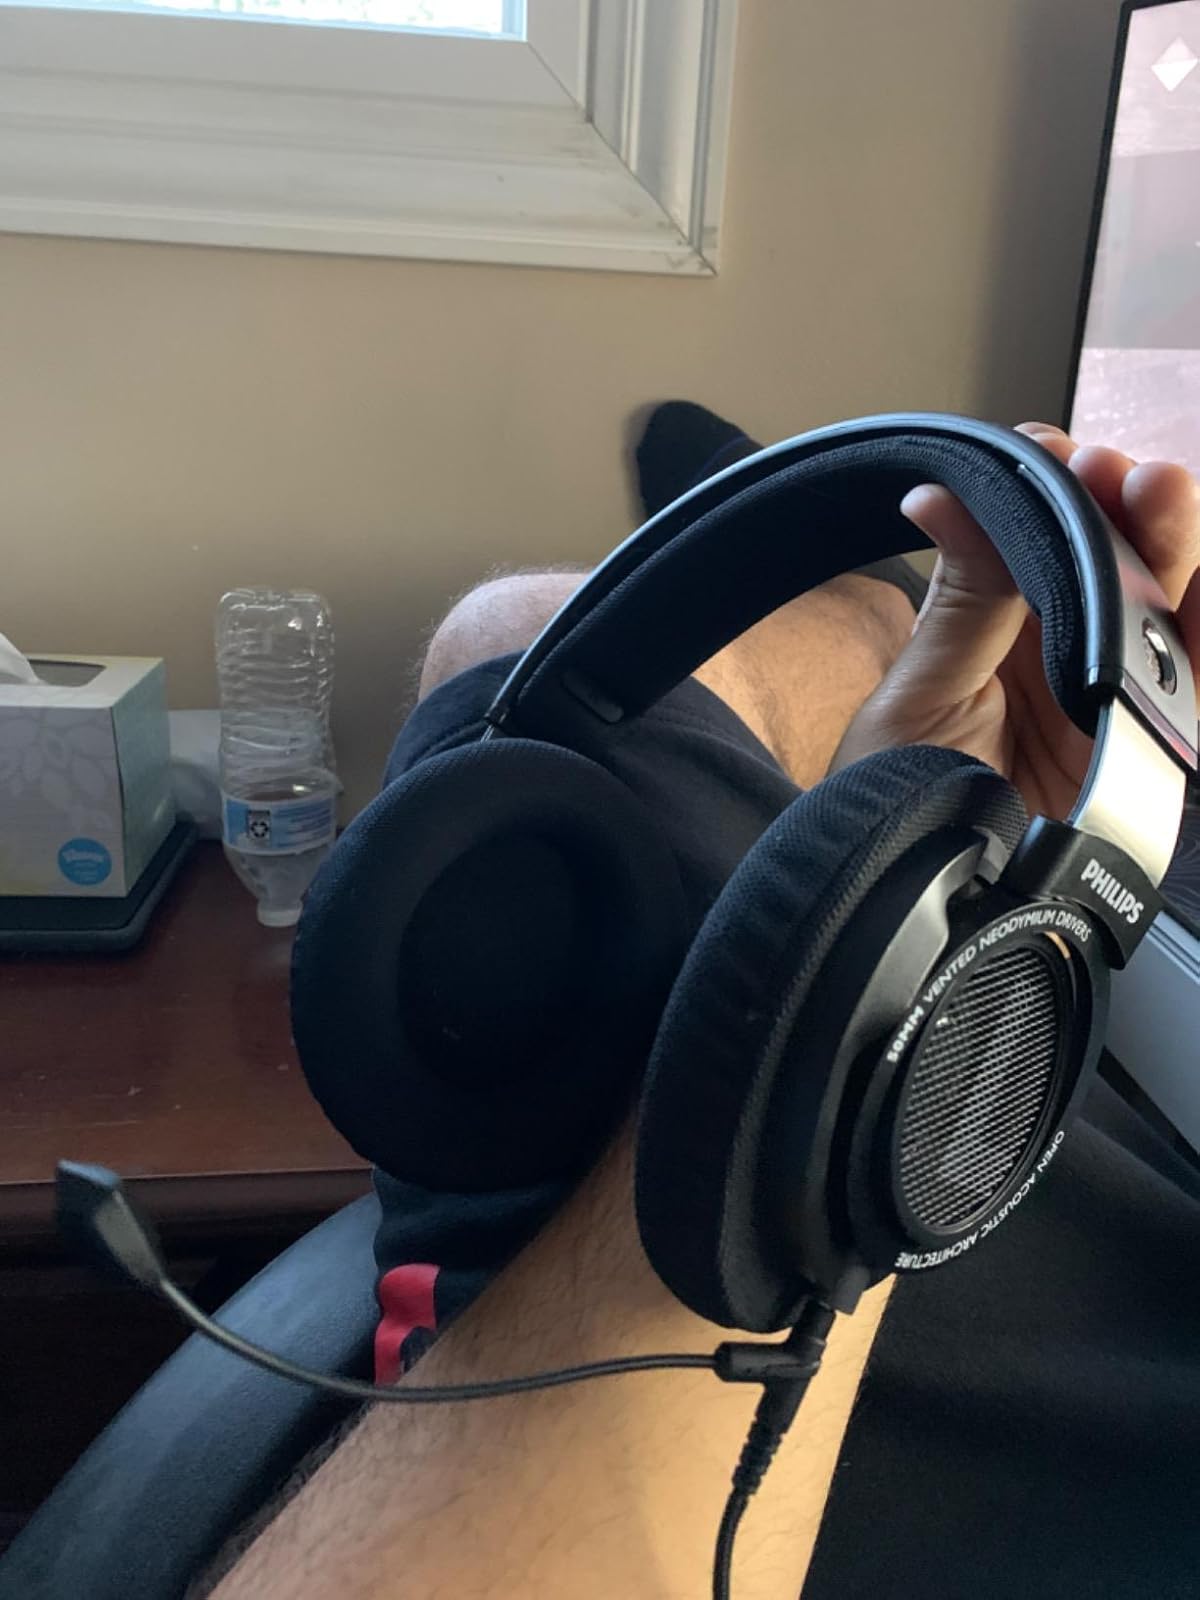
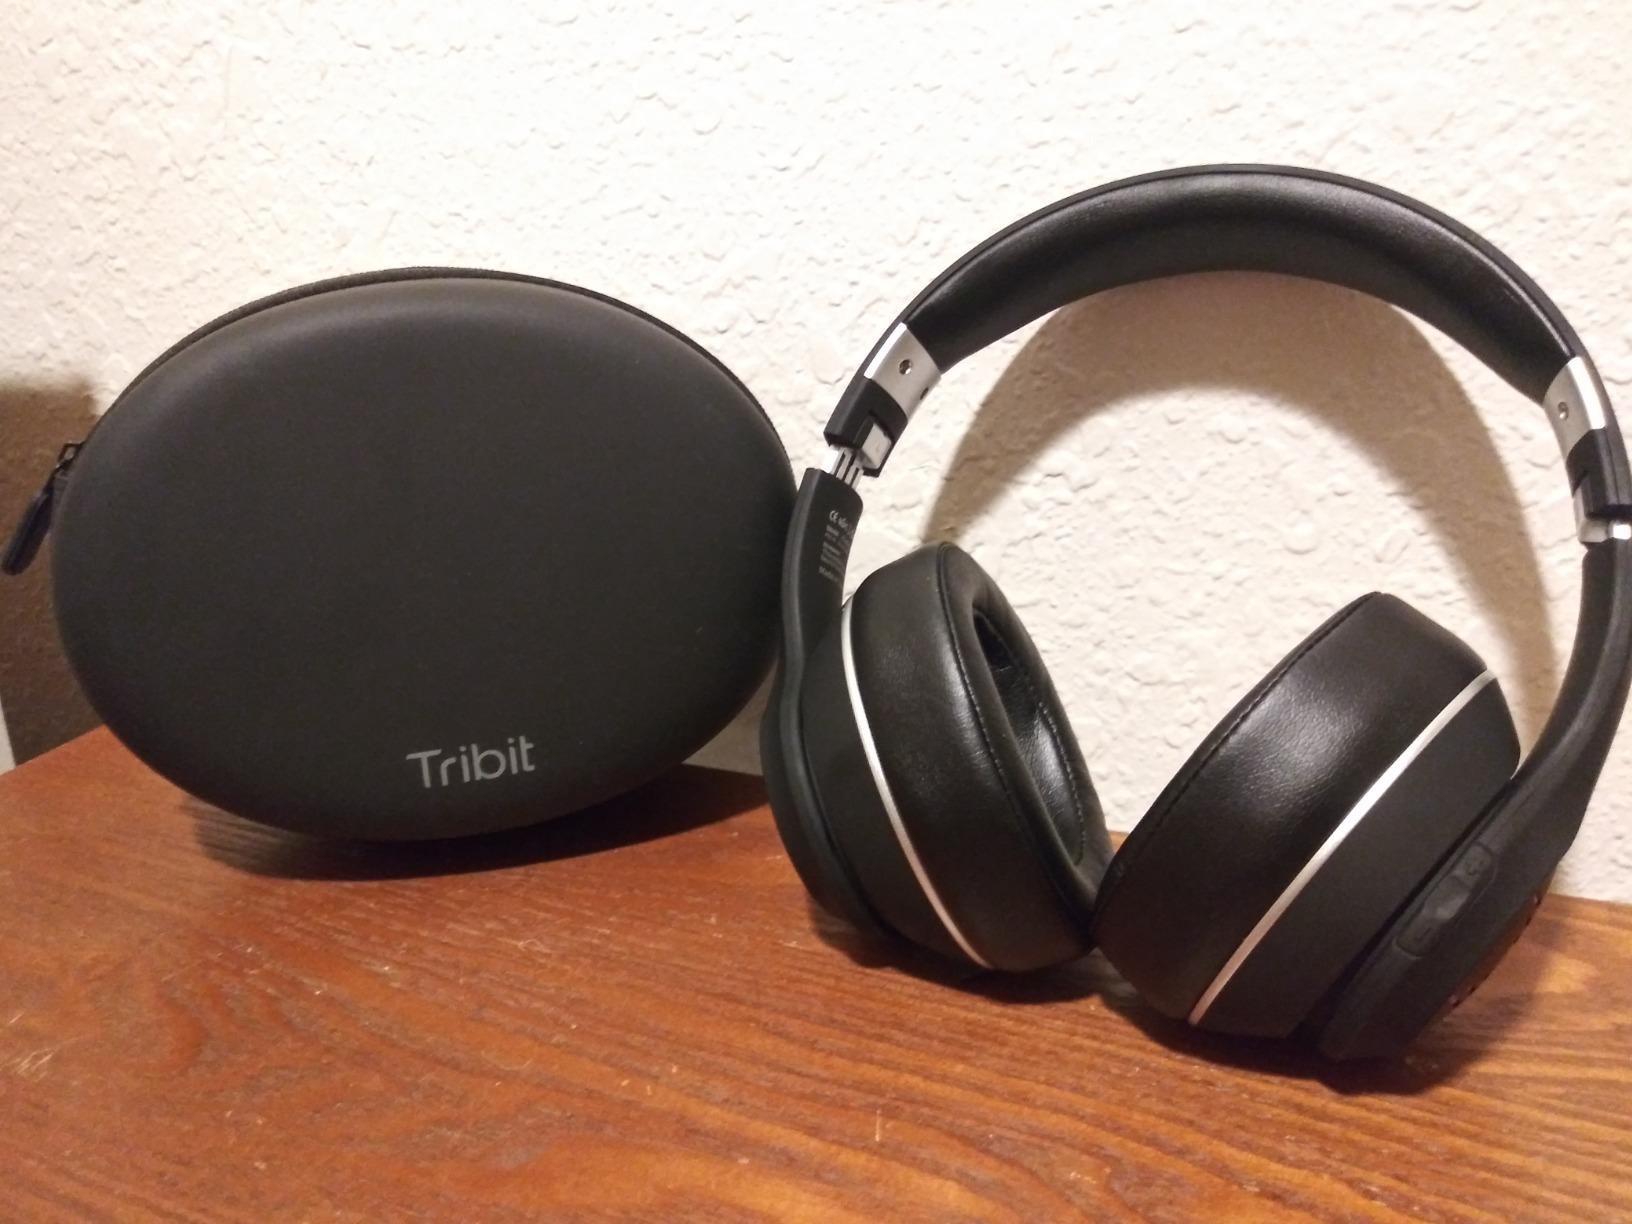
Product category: headphones
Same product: no